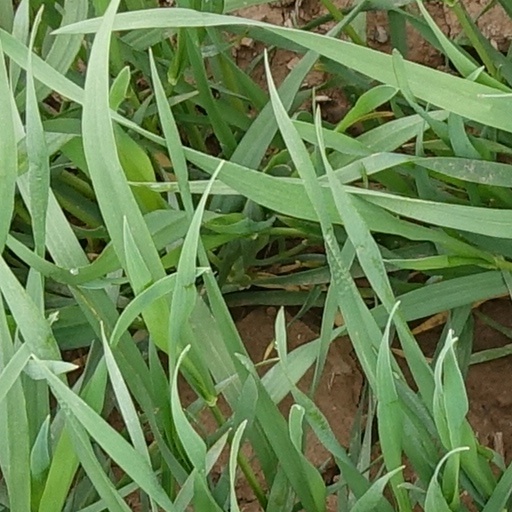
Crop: wheat